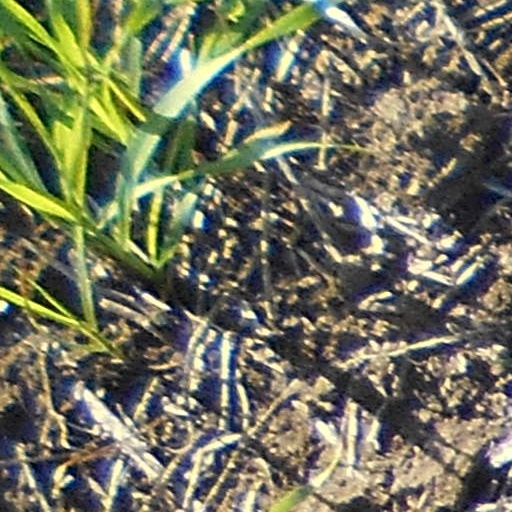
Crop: wheat